Squeezed (film)

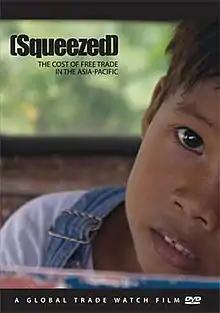
Theatrical release poster

Squeezed: The Cost of Free Trade in the Asia-Pacific is a 2007 film produced by Global Trade Watch (Australia) and Scarab Studio.